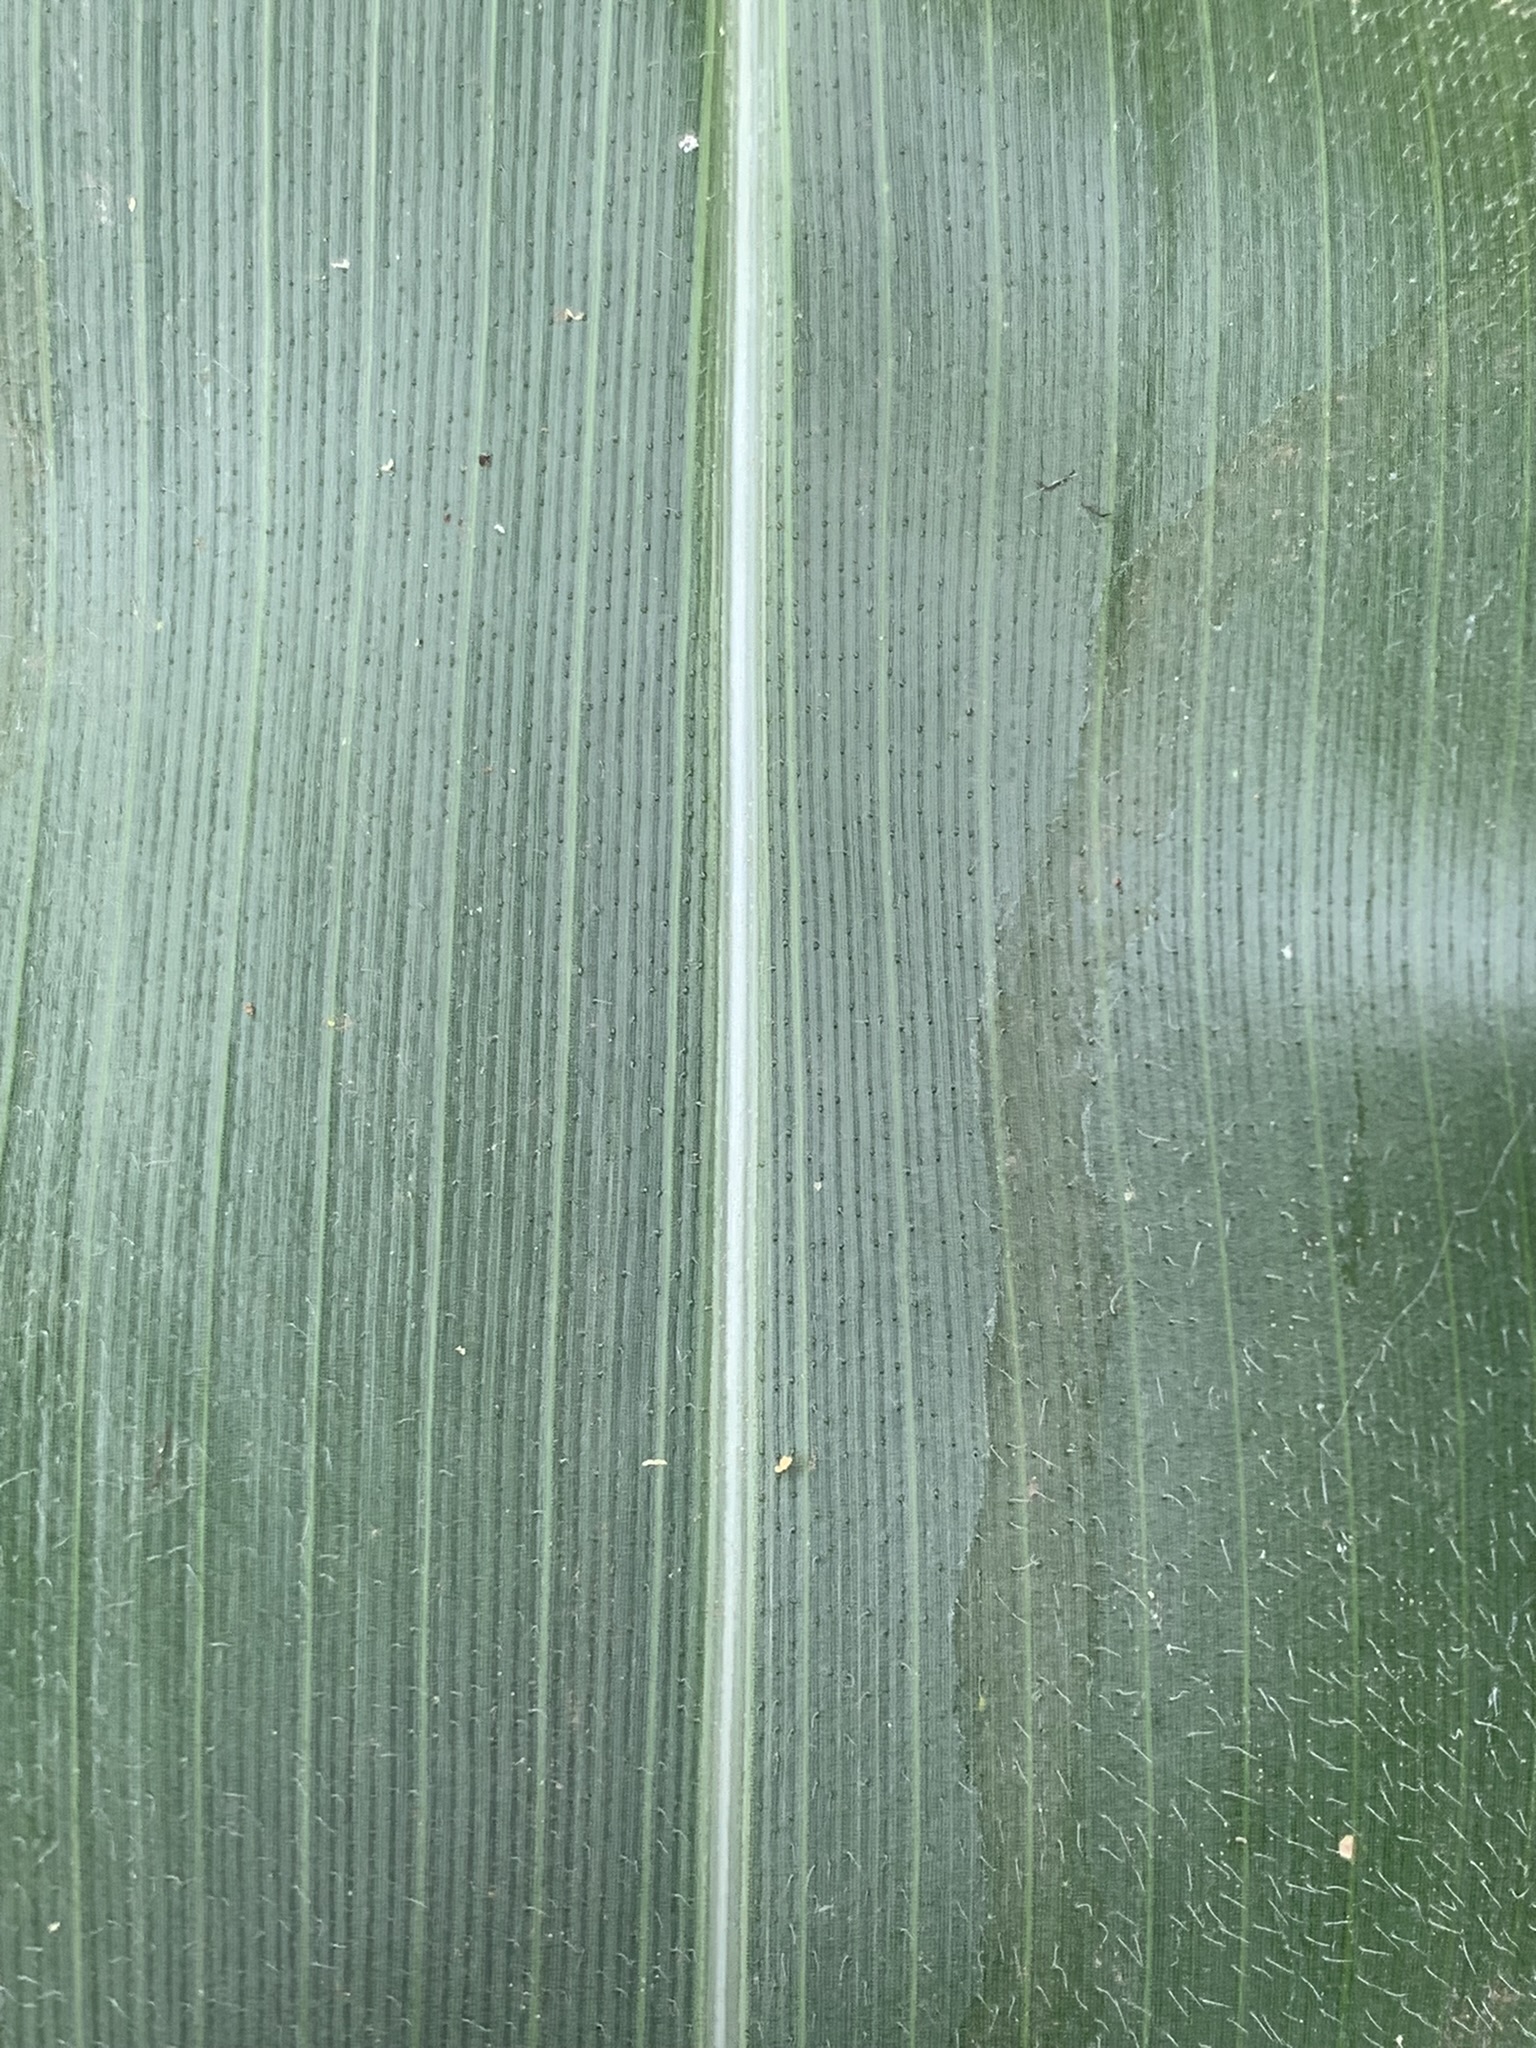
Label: Healthy